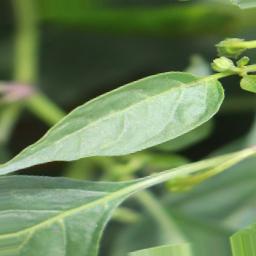
Label: mites_and_trips